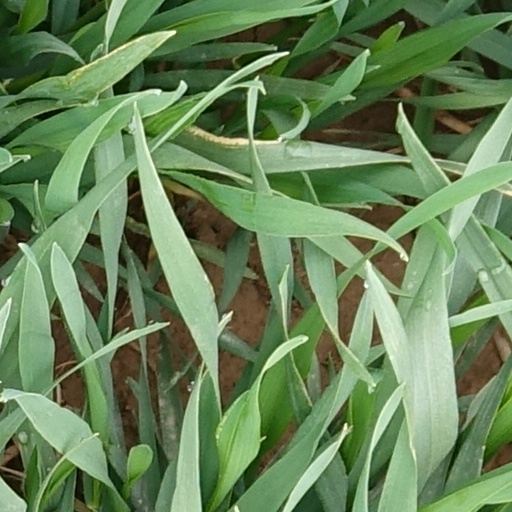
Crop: wheat